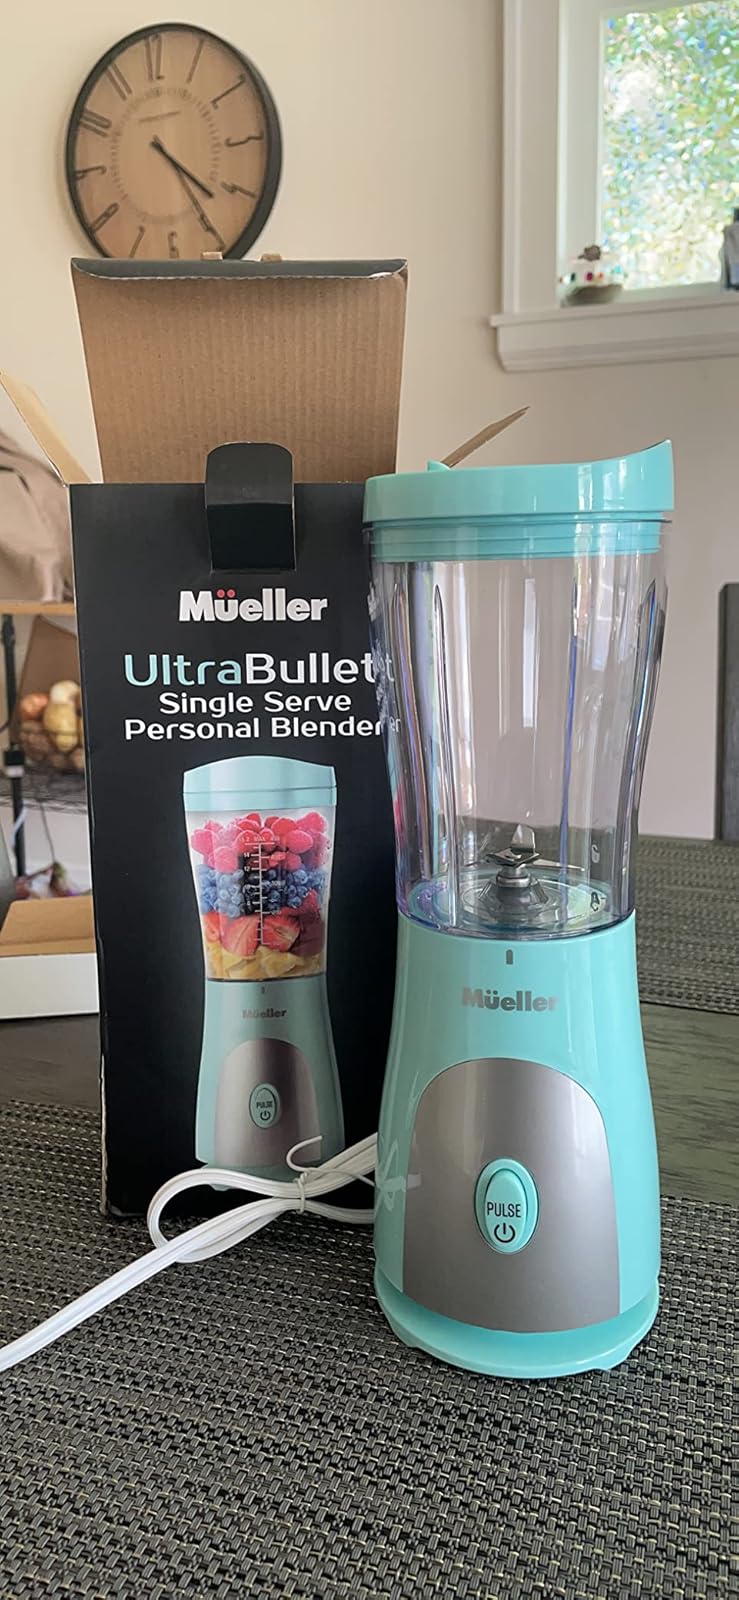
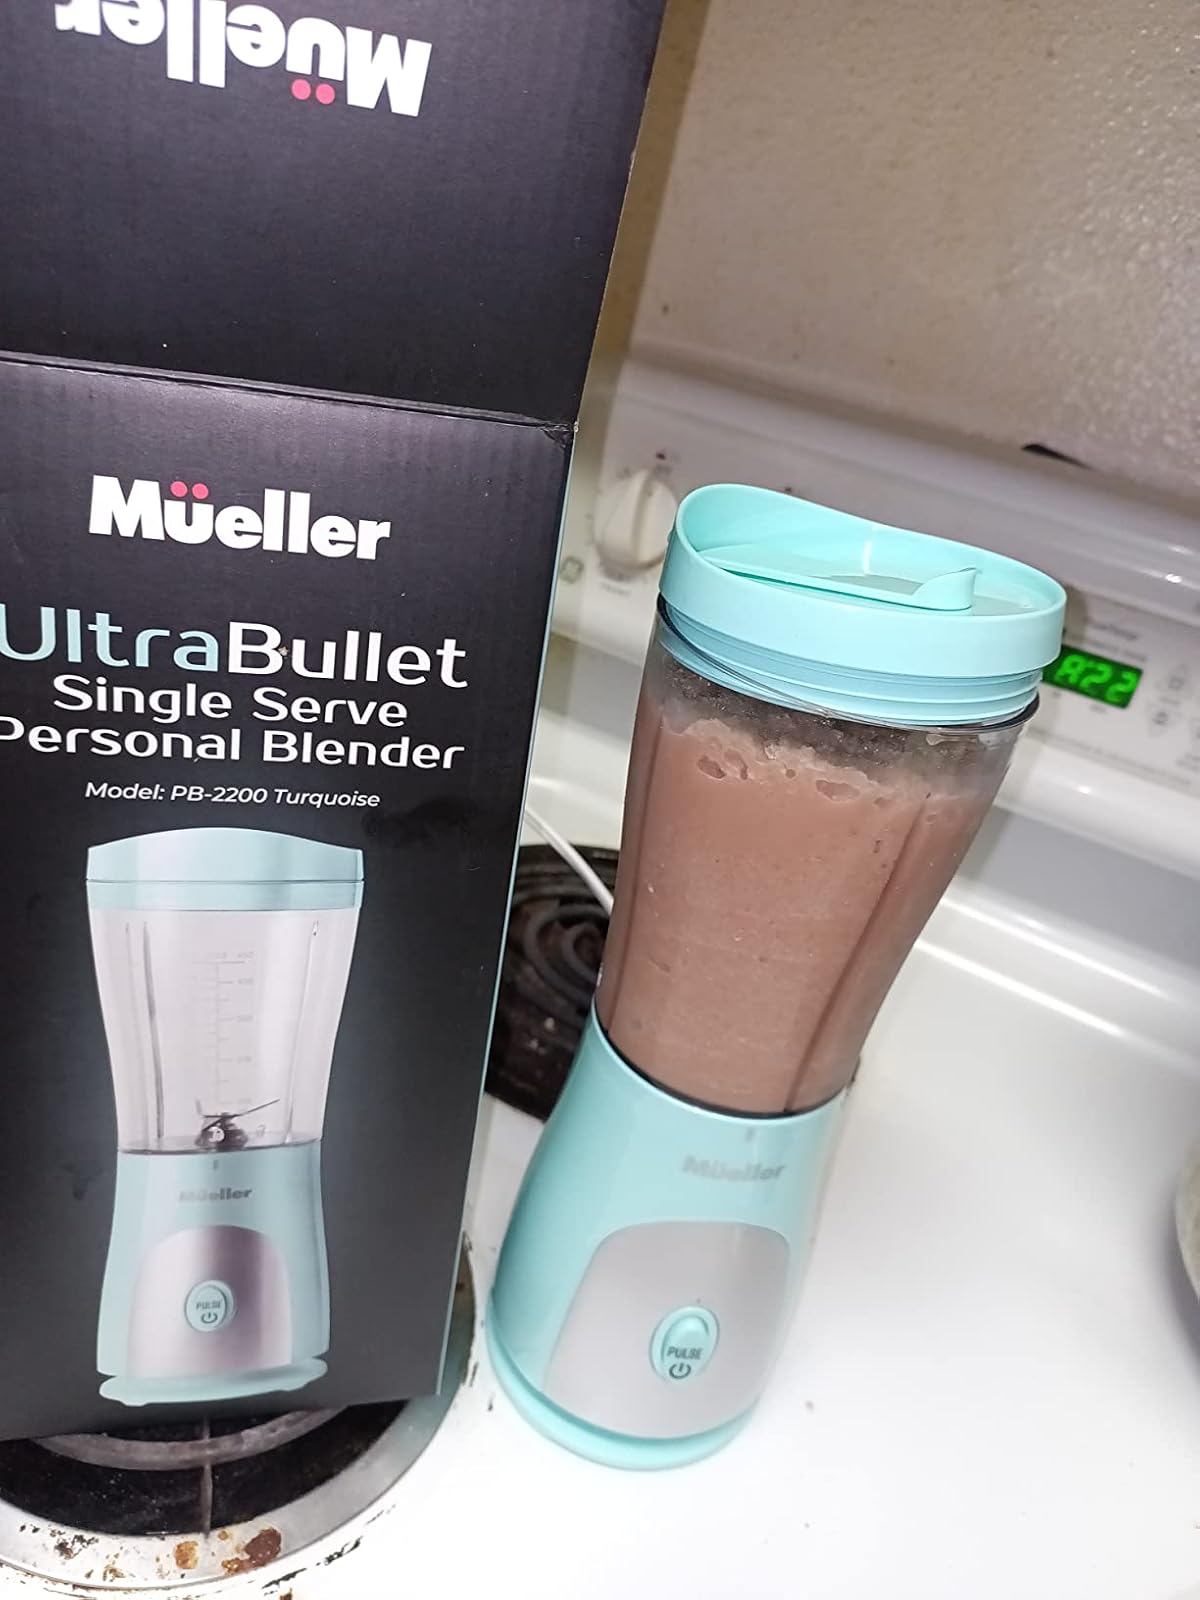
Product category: items_blender
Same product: yes